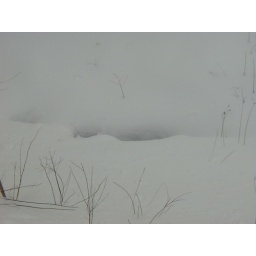
The small stream of water running through the back yard has all but disappeared under the snow